Angelica

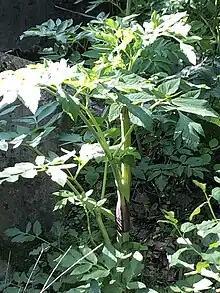
Purple-stemmed Angelica (Angelica atropurpurea) found near Winona, MN, USA. The plant is seen here where it was growing near a creek.

"Angelica" species grow to tall, with large bipinnate leaves and large compound umbels of white or greenish-white flowers. Their large, sparkling, starburst flowers are pollinated by a great variety of insects (the generalist pollination syndrome), the floral scents are species-specific, and even specific to particular subspecies. The active ingredients of angelica are found in the roots and rhizomes and contains furocoumarins in its tissues, which make the skin sensitive to light.